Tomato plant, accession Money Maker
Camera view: bottom (45 deg); turntable rotation: 210 degrees
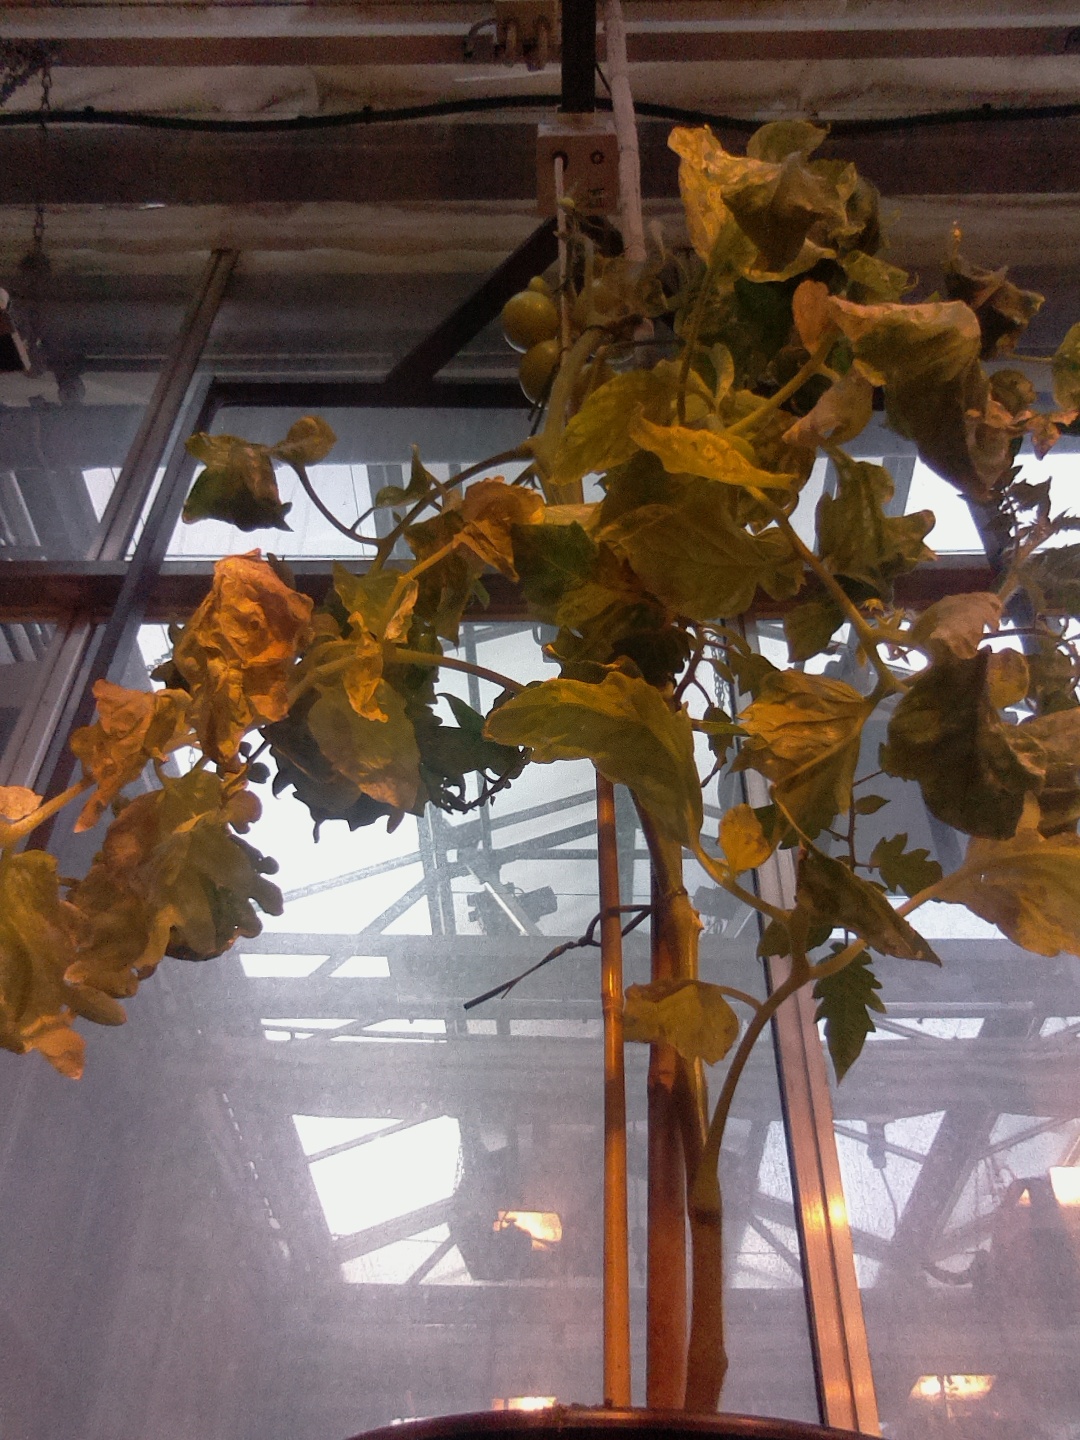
BBCH growth stage 78: 80% -90% of final fruit size